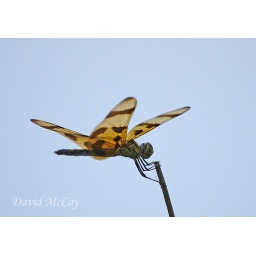
Shot against grey / blue sky